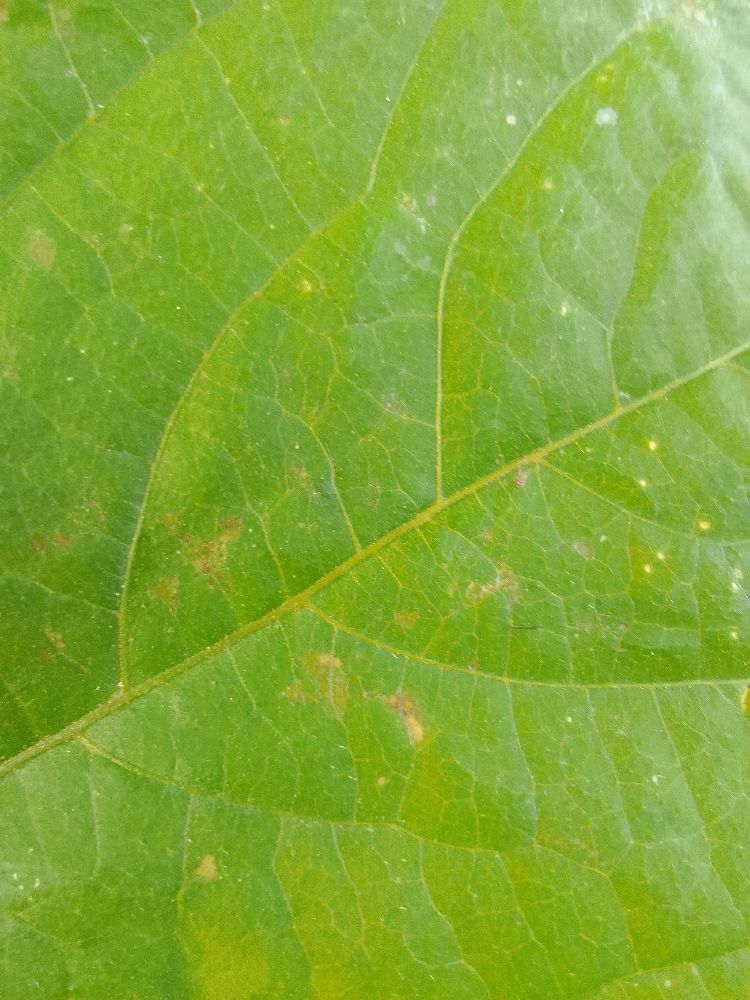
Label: healthy